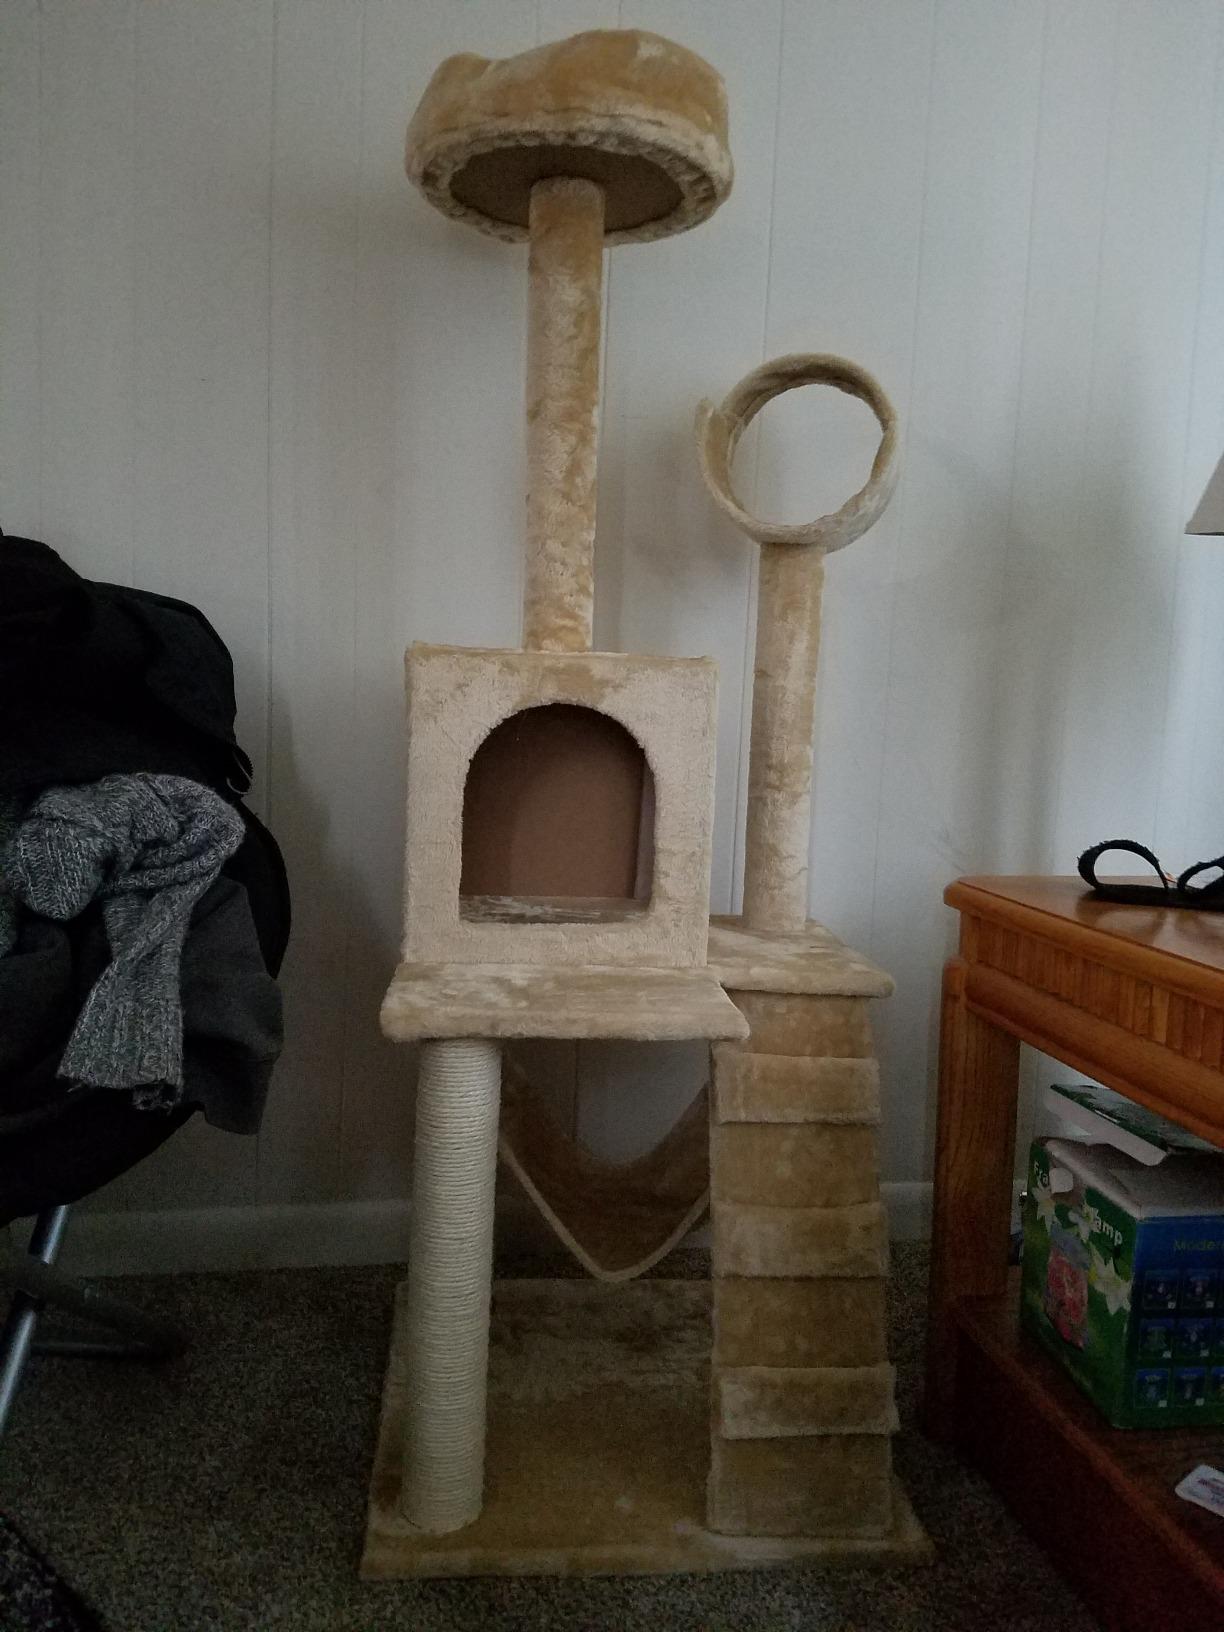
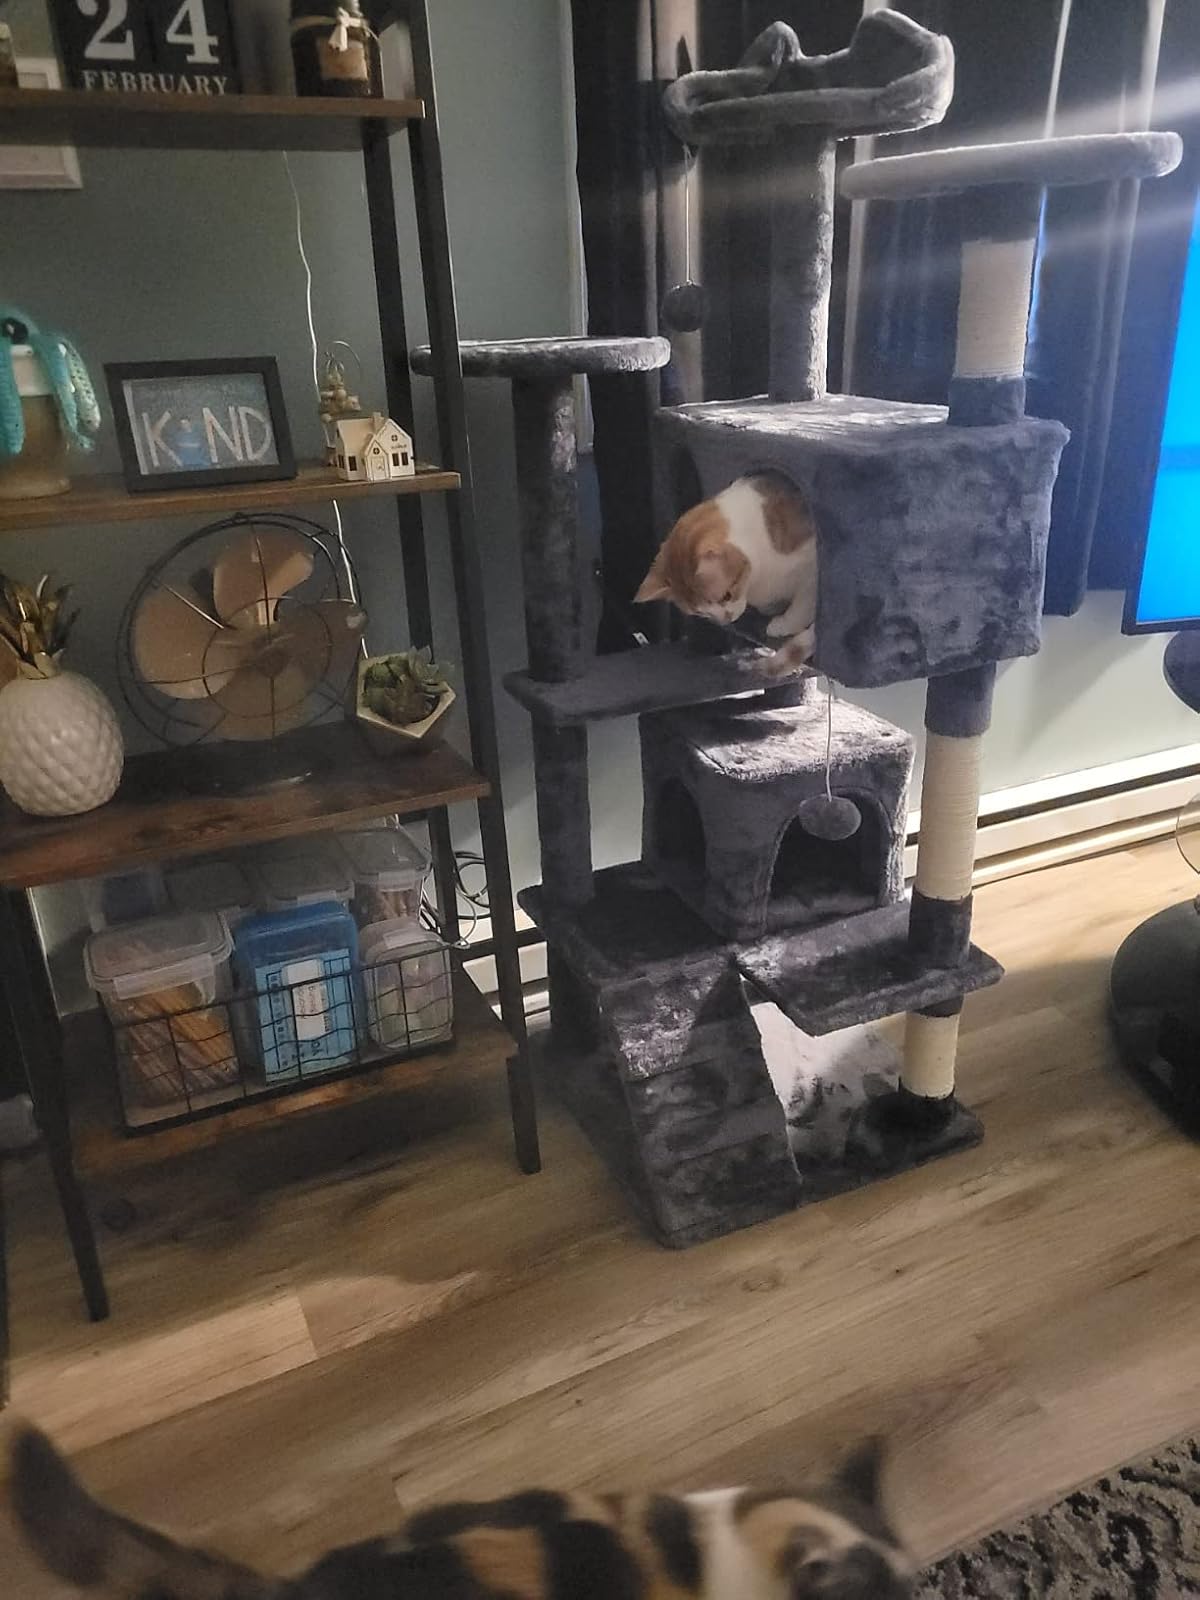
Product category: items_cat tree
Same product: no